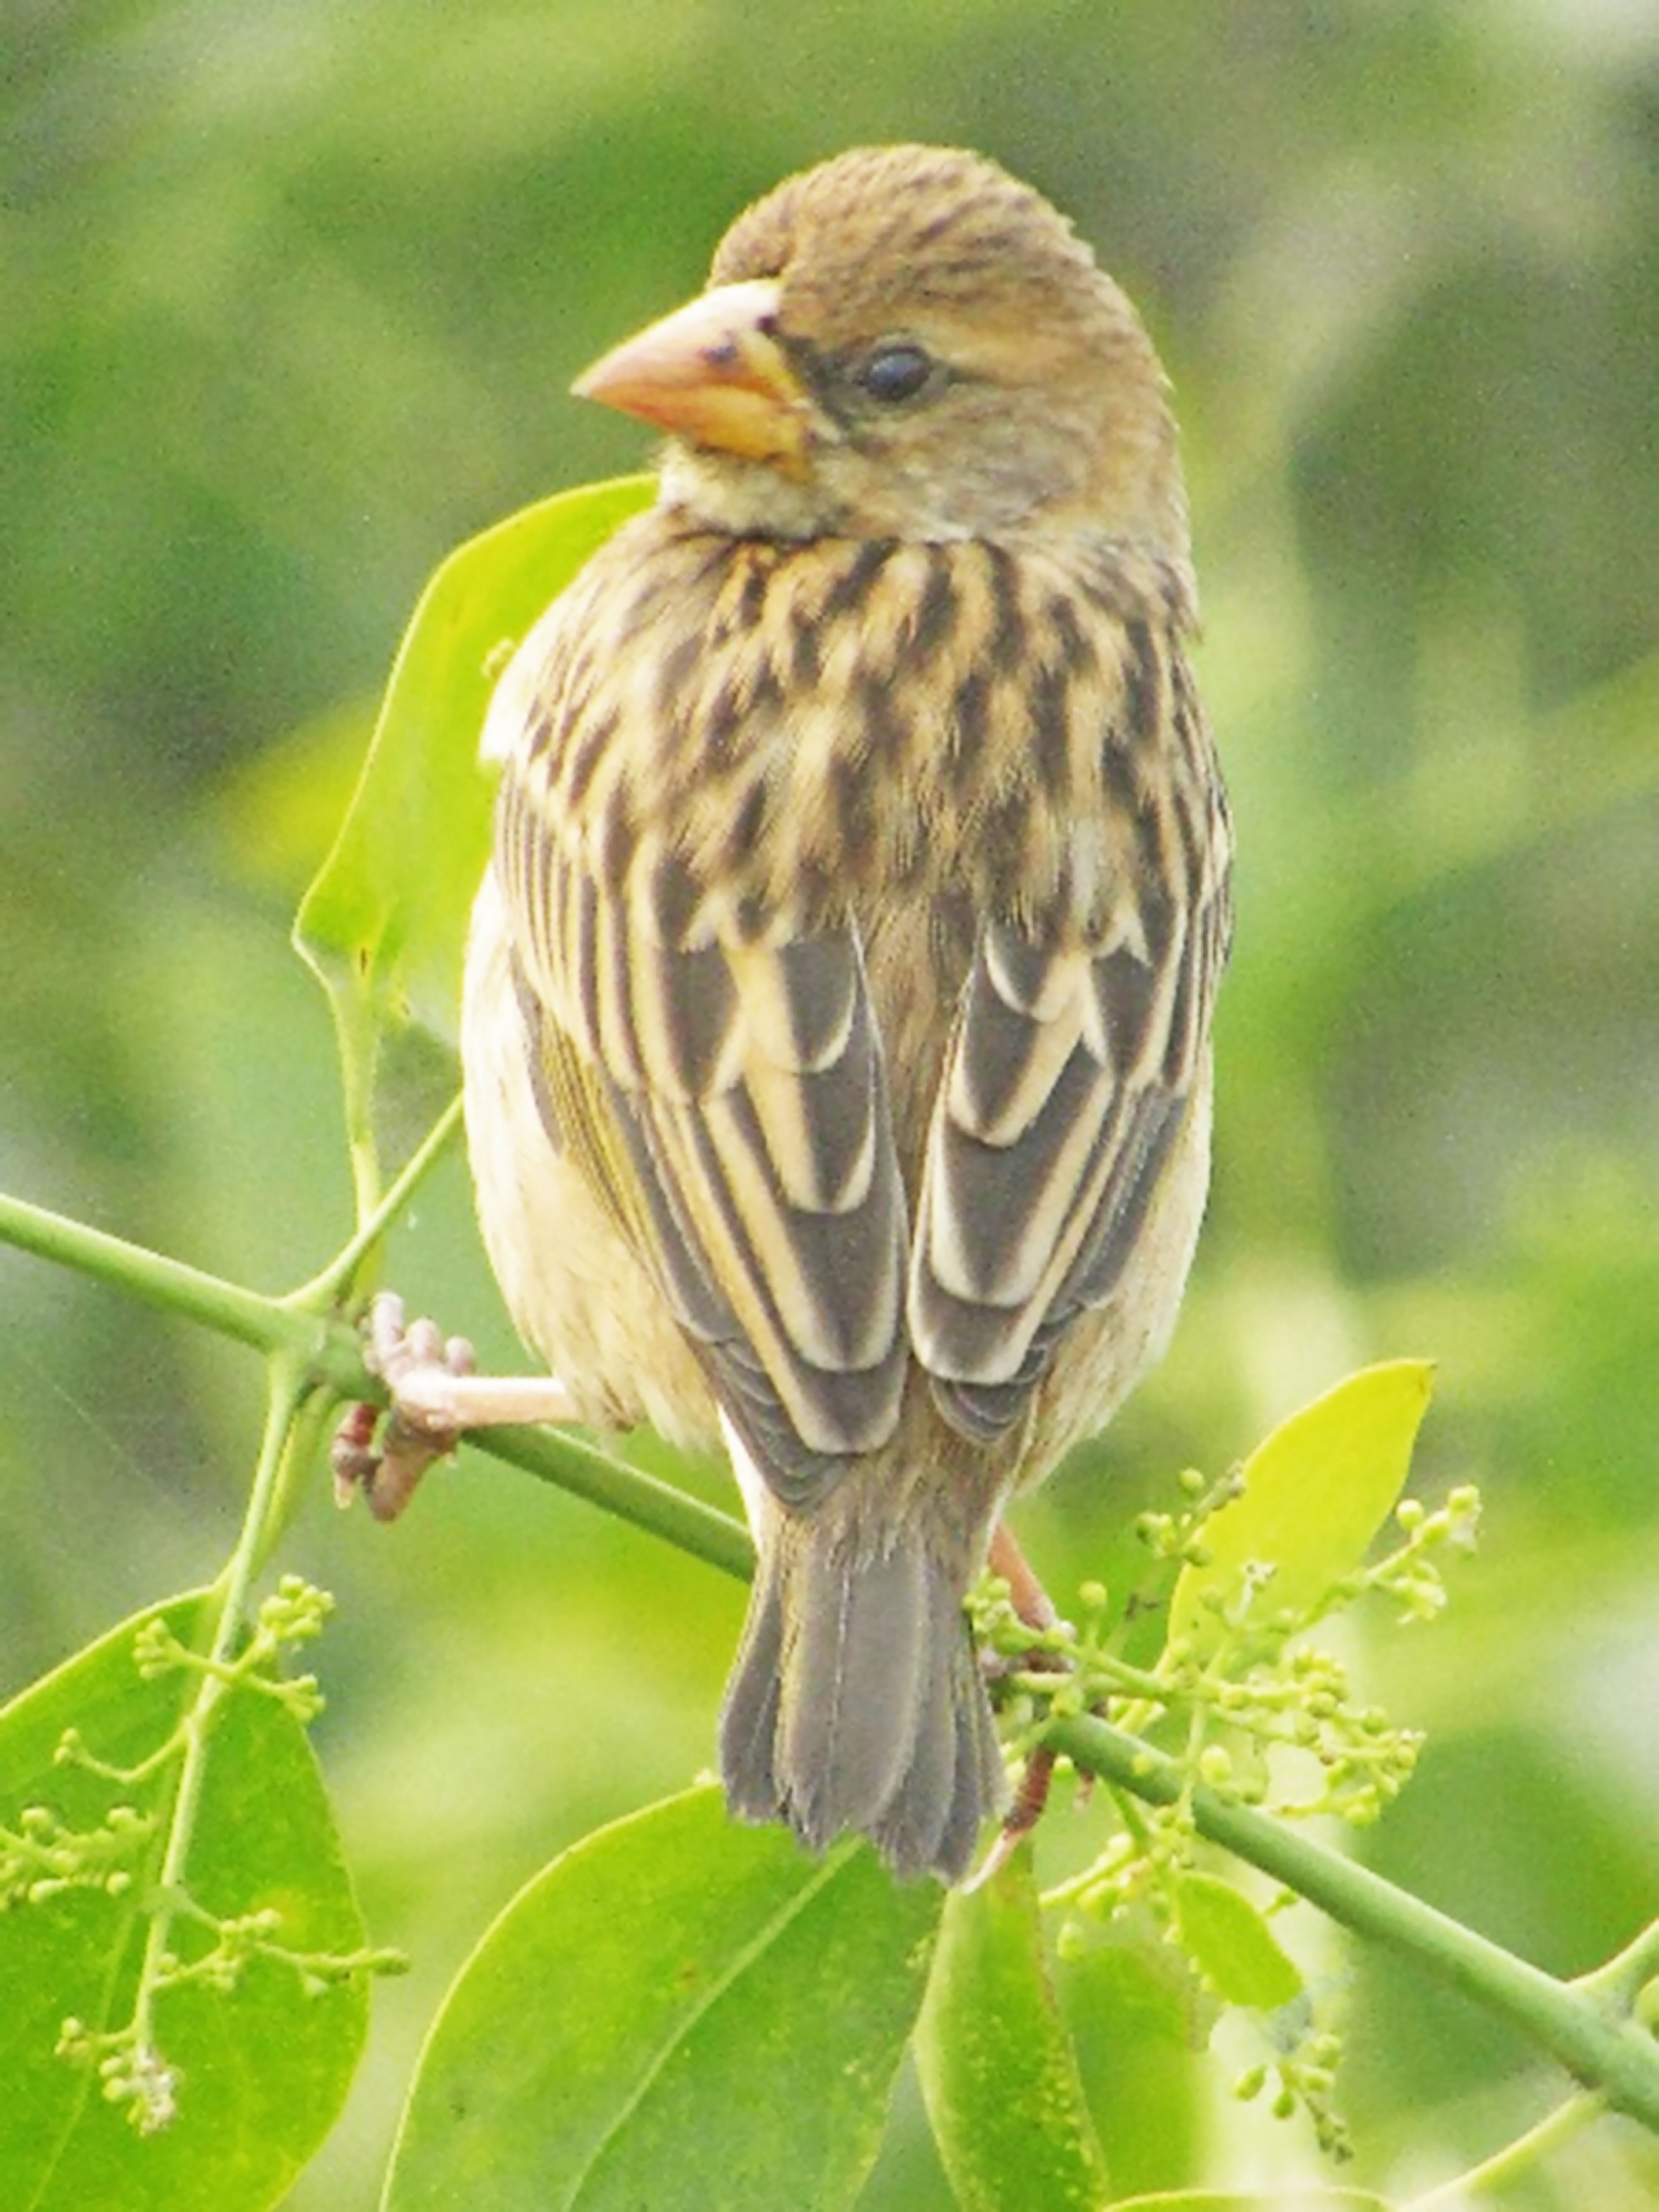
bird, eyes, beak, color, feather, twig, songbird, perching bird, wing, terrestrial animal, wildlife, old world flycatcher, plant, Field Sparrow, finch, emberizidae, sparrow